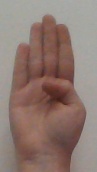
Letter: kaaf